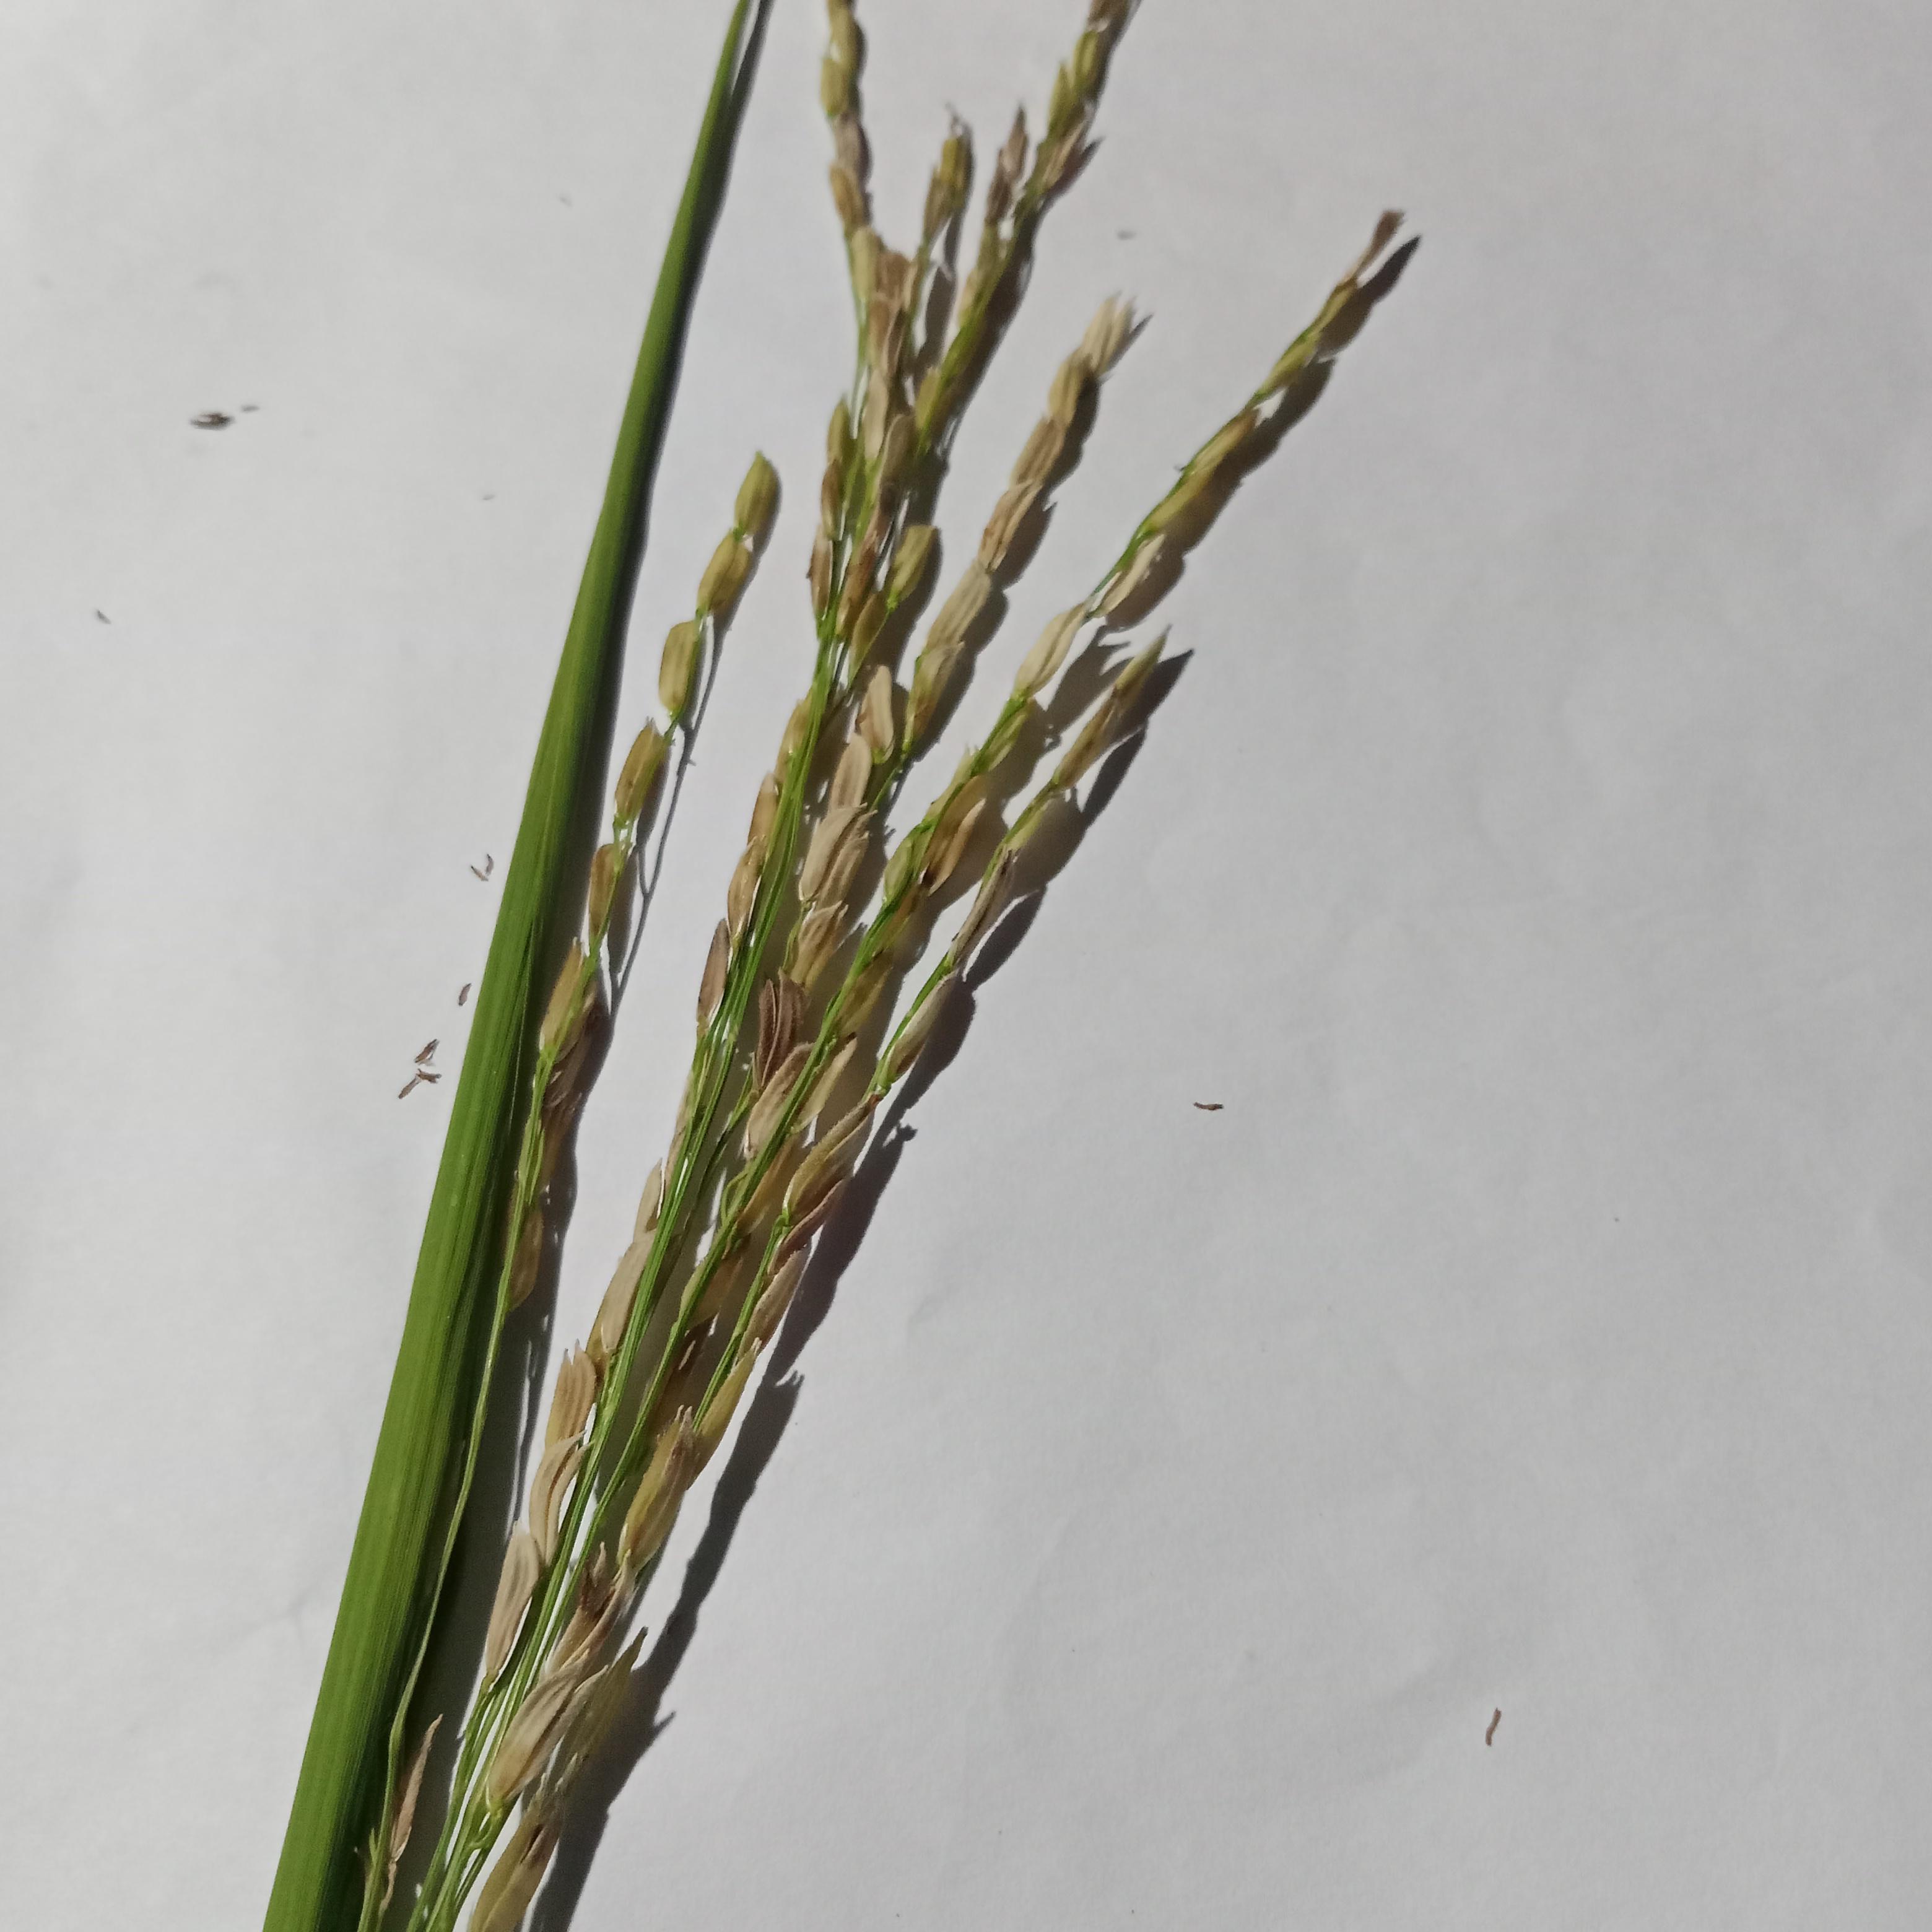
Label: Rice___Neck_Blast